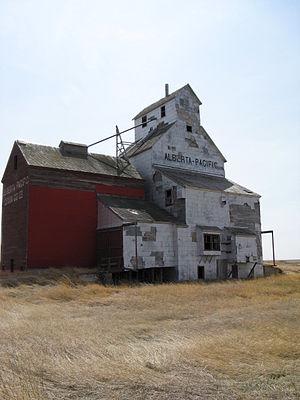
Le comté de Cardston est un district municipal du sud-ouest l'Alberta, au Canada.